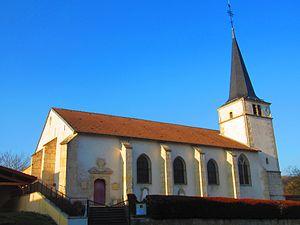
Eglise Norroy PAM
Norroy-lès-Pont-à-Mousson est une commune française située dans le département de Meurthe-et-Moselle en région Grand Est.